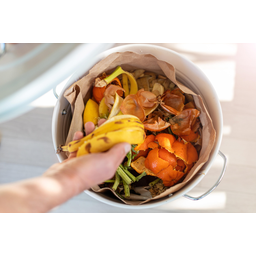
Label: generalcompost